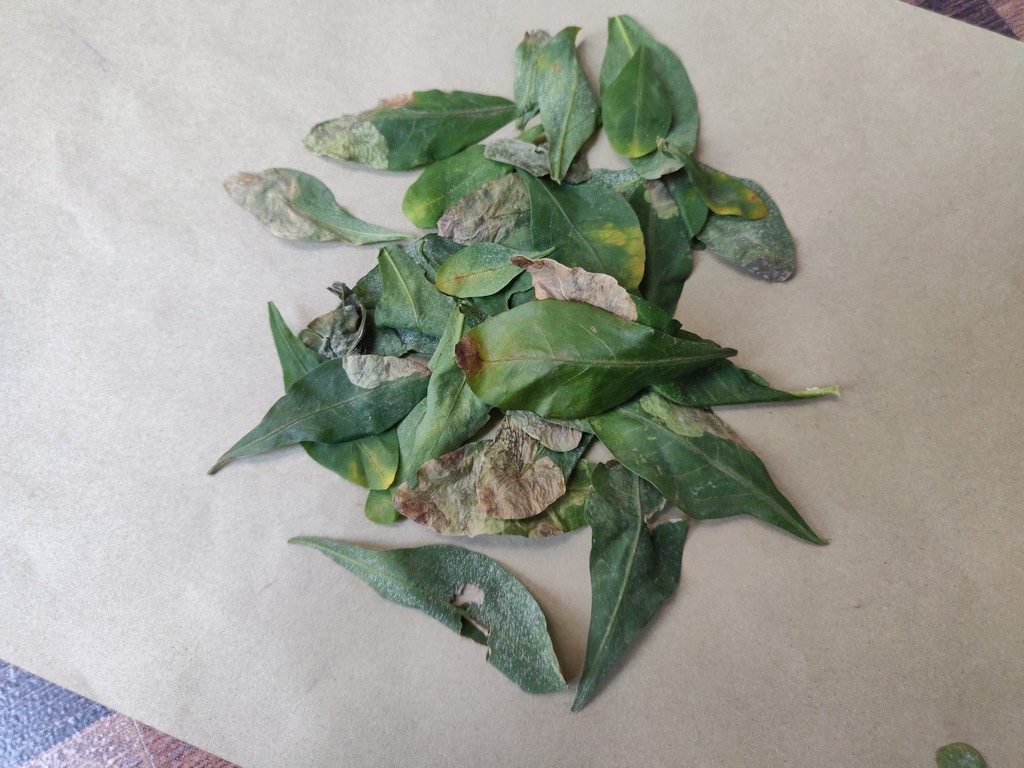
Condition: Unhealthy
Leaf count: multiple
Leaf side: unknown